Ruff (clothing)

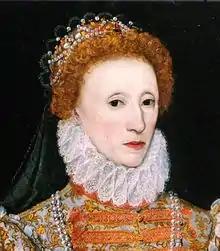
Ruff of . Detail from the "Darnley Portrait" of Elizabeth I

A ruff is an item of clothing worn in Western, Central and Northern Europe, as well as Spanish America, from the mid-16th century to the mid-17th century. The round and flat variation is often called a millstone collar after its resemblance to millstones for grinding grain.